Wagyu

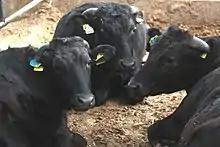
Japanese Black cattle of the Tajima strain on a farm in northern Hyōgo Prefecture

Wagyu (Hepburn: "wagyū") is the collective name for the four principal Japanese breeds of beef cattle. All wagyū cattle originate from early twentieth-century cross-breeding between native Japanese cattle and imported stock, mostly from Europe.